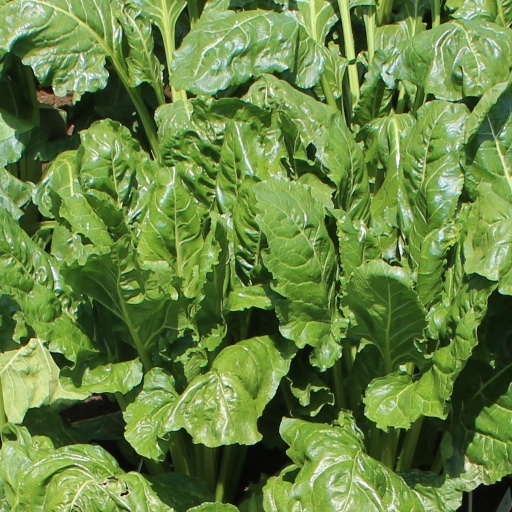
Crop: sugar beet